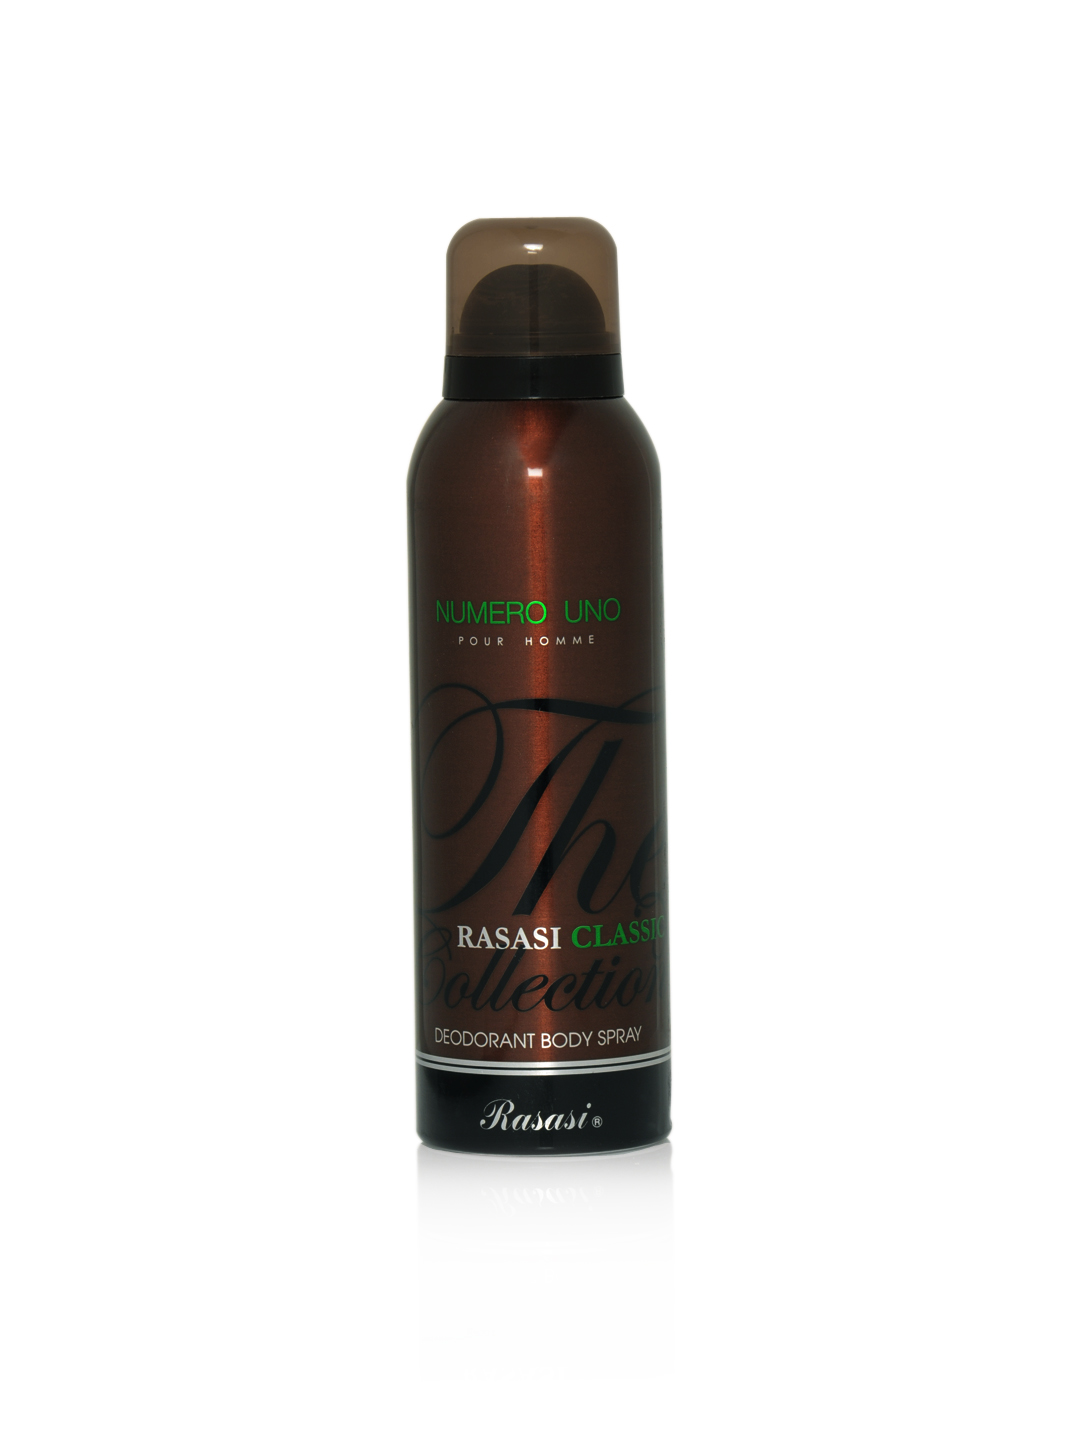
Rasasi Men Numero Uno Deo
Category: Personal Care / Fragrance / Deodorant
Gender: Men
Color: Brown
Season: Spring 2017
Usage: Casual